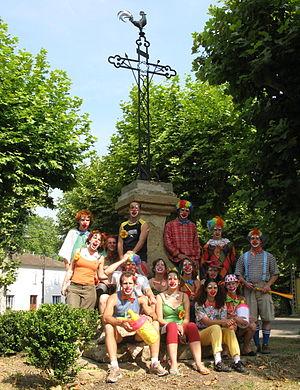
Le Comité des Fêtes de Saint-Laurent sur Save (Haute-Garonne, France) avant le départ de la sérénade 2007"
Saint-Laurent est une commune française située dans le département de la Haute-Garonne, en région Occitanie.